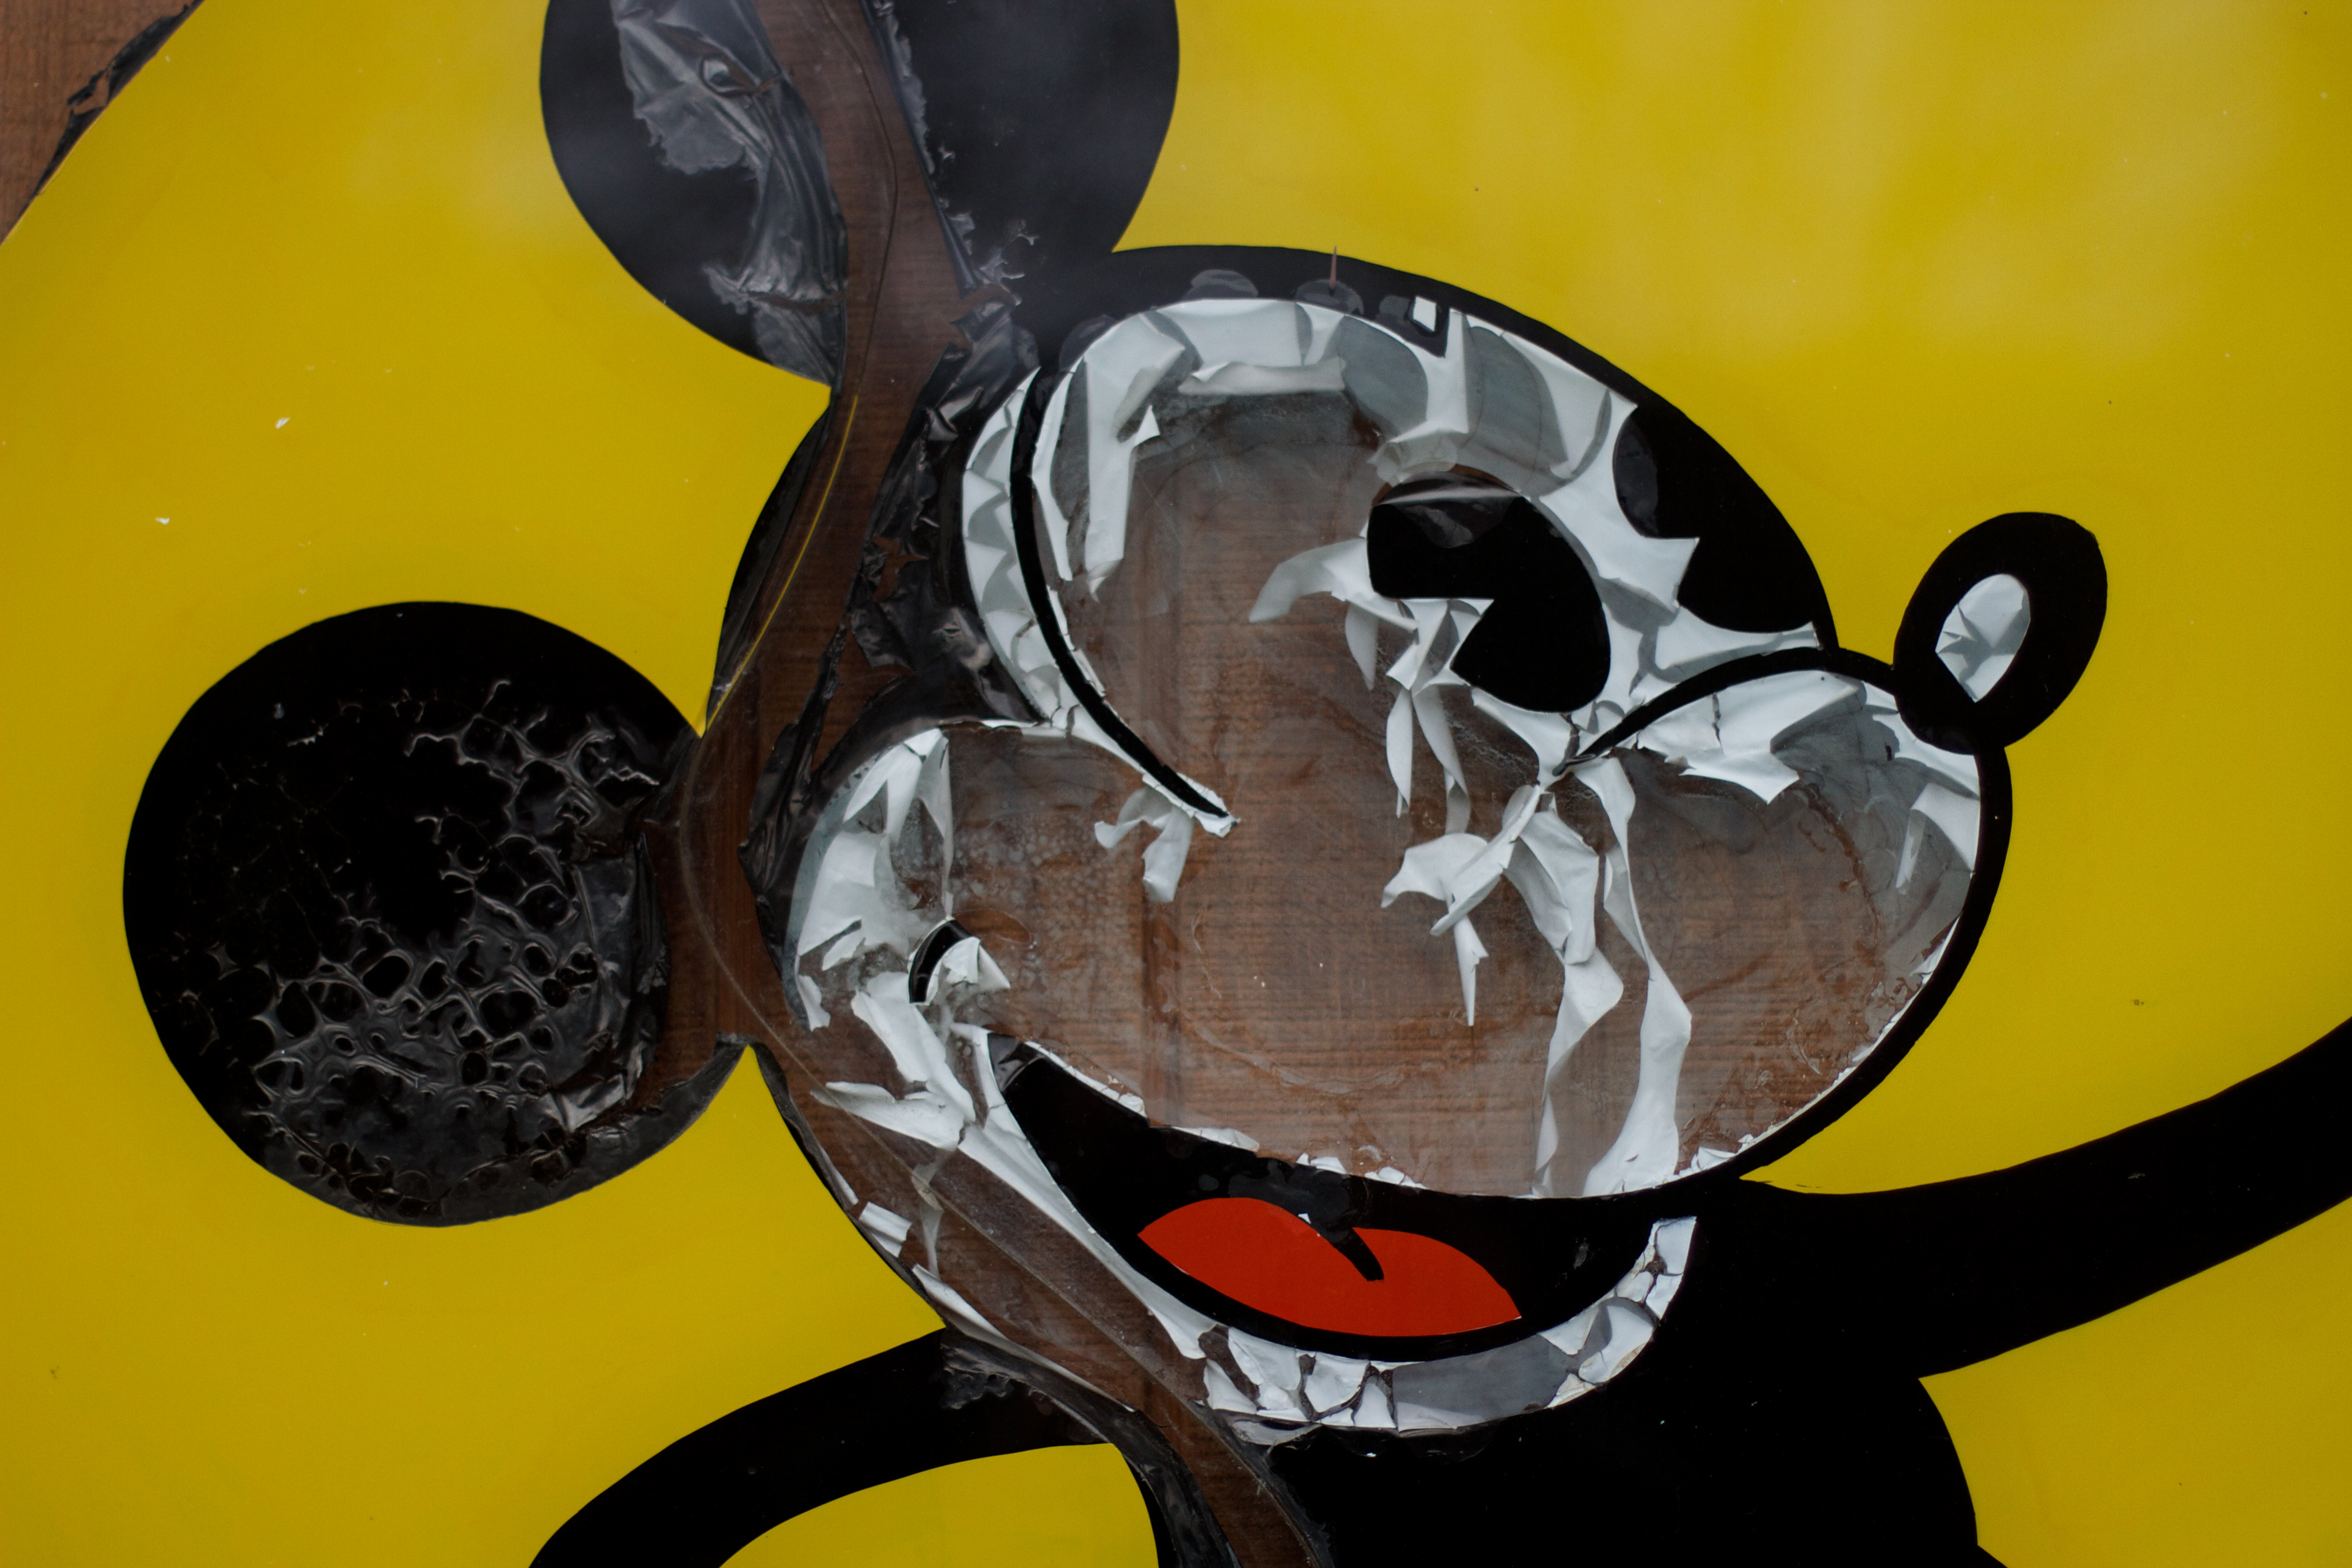
wheel, black, yellow, art, illustration, mickey, faded